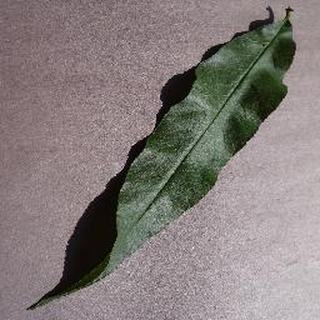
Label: healthy_peach